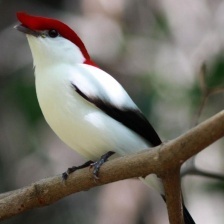
Species: ARARIPE MANAKIN
Scientific name: ANTILOPHIA BOKERMANNI